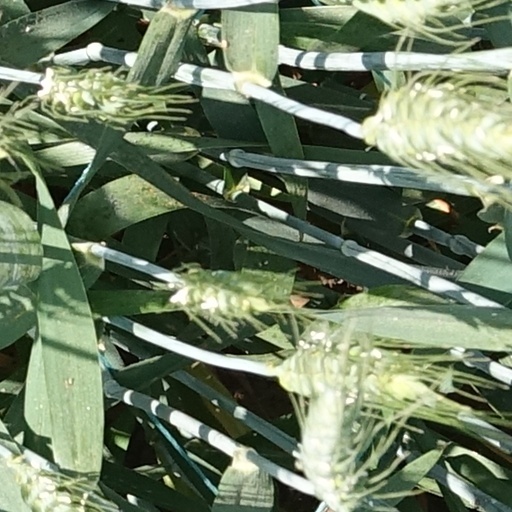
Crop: wheat